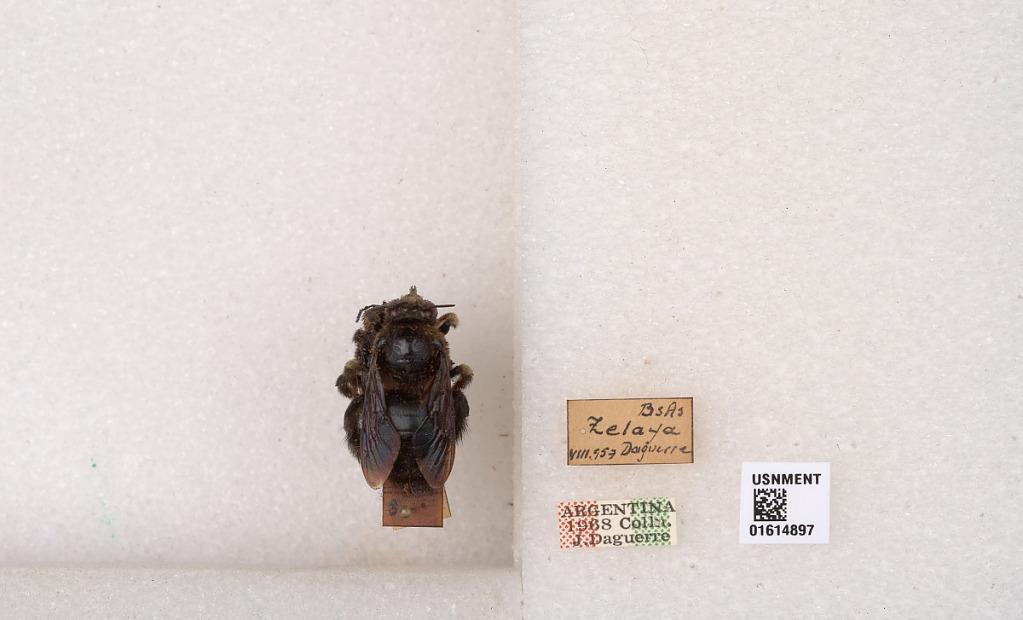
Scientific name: Xylocopa (Nanoxylocopa) ciliata Burmeister
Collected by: Daguerre
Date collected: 1957-8-1
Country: Argentina
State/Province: Buenos Aires
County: Pilar
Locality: Zelaya